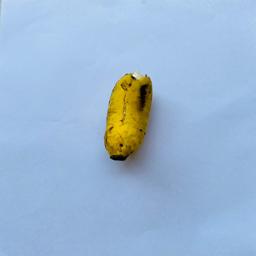
Banana variety: Sabri Kola